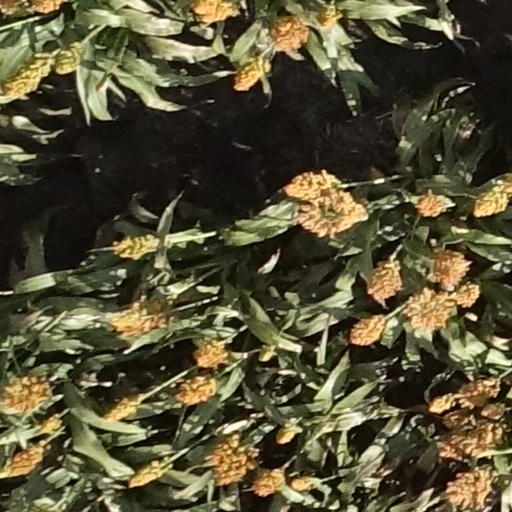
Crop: sorghum